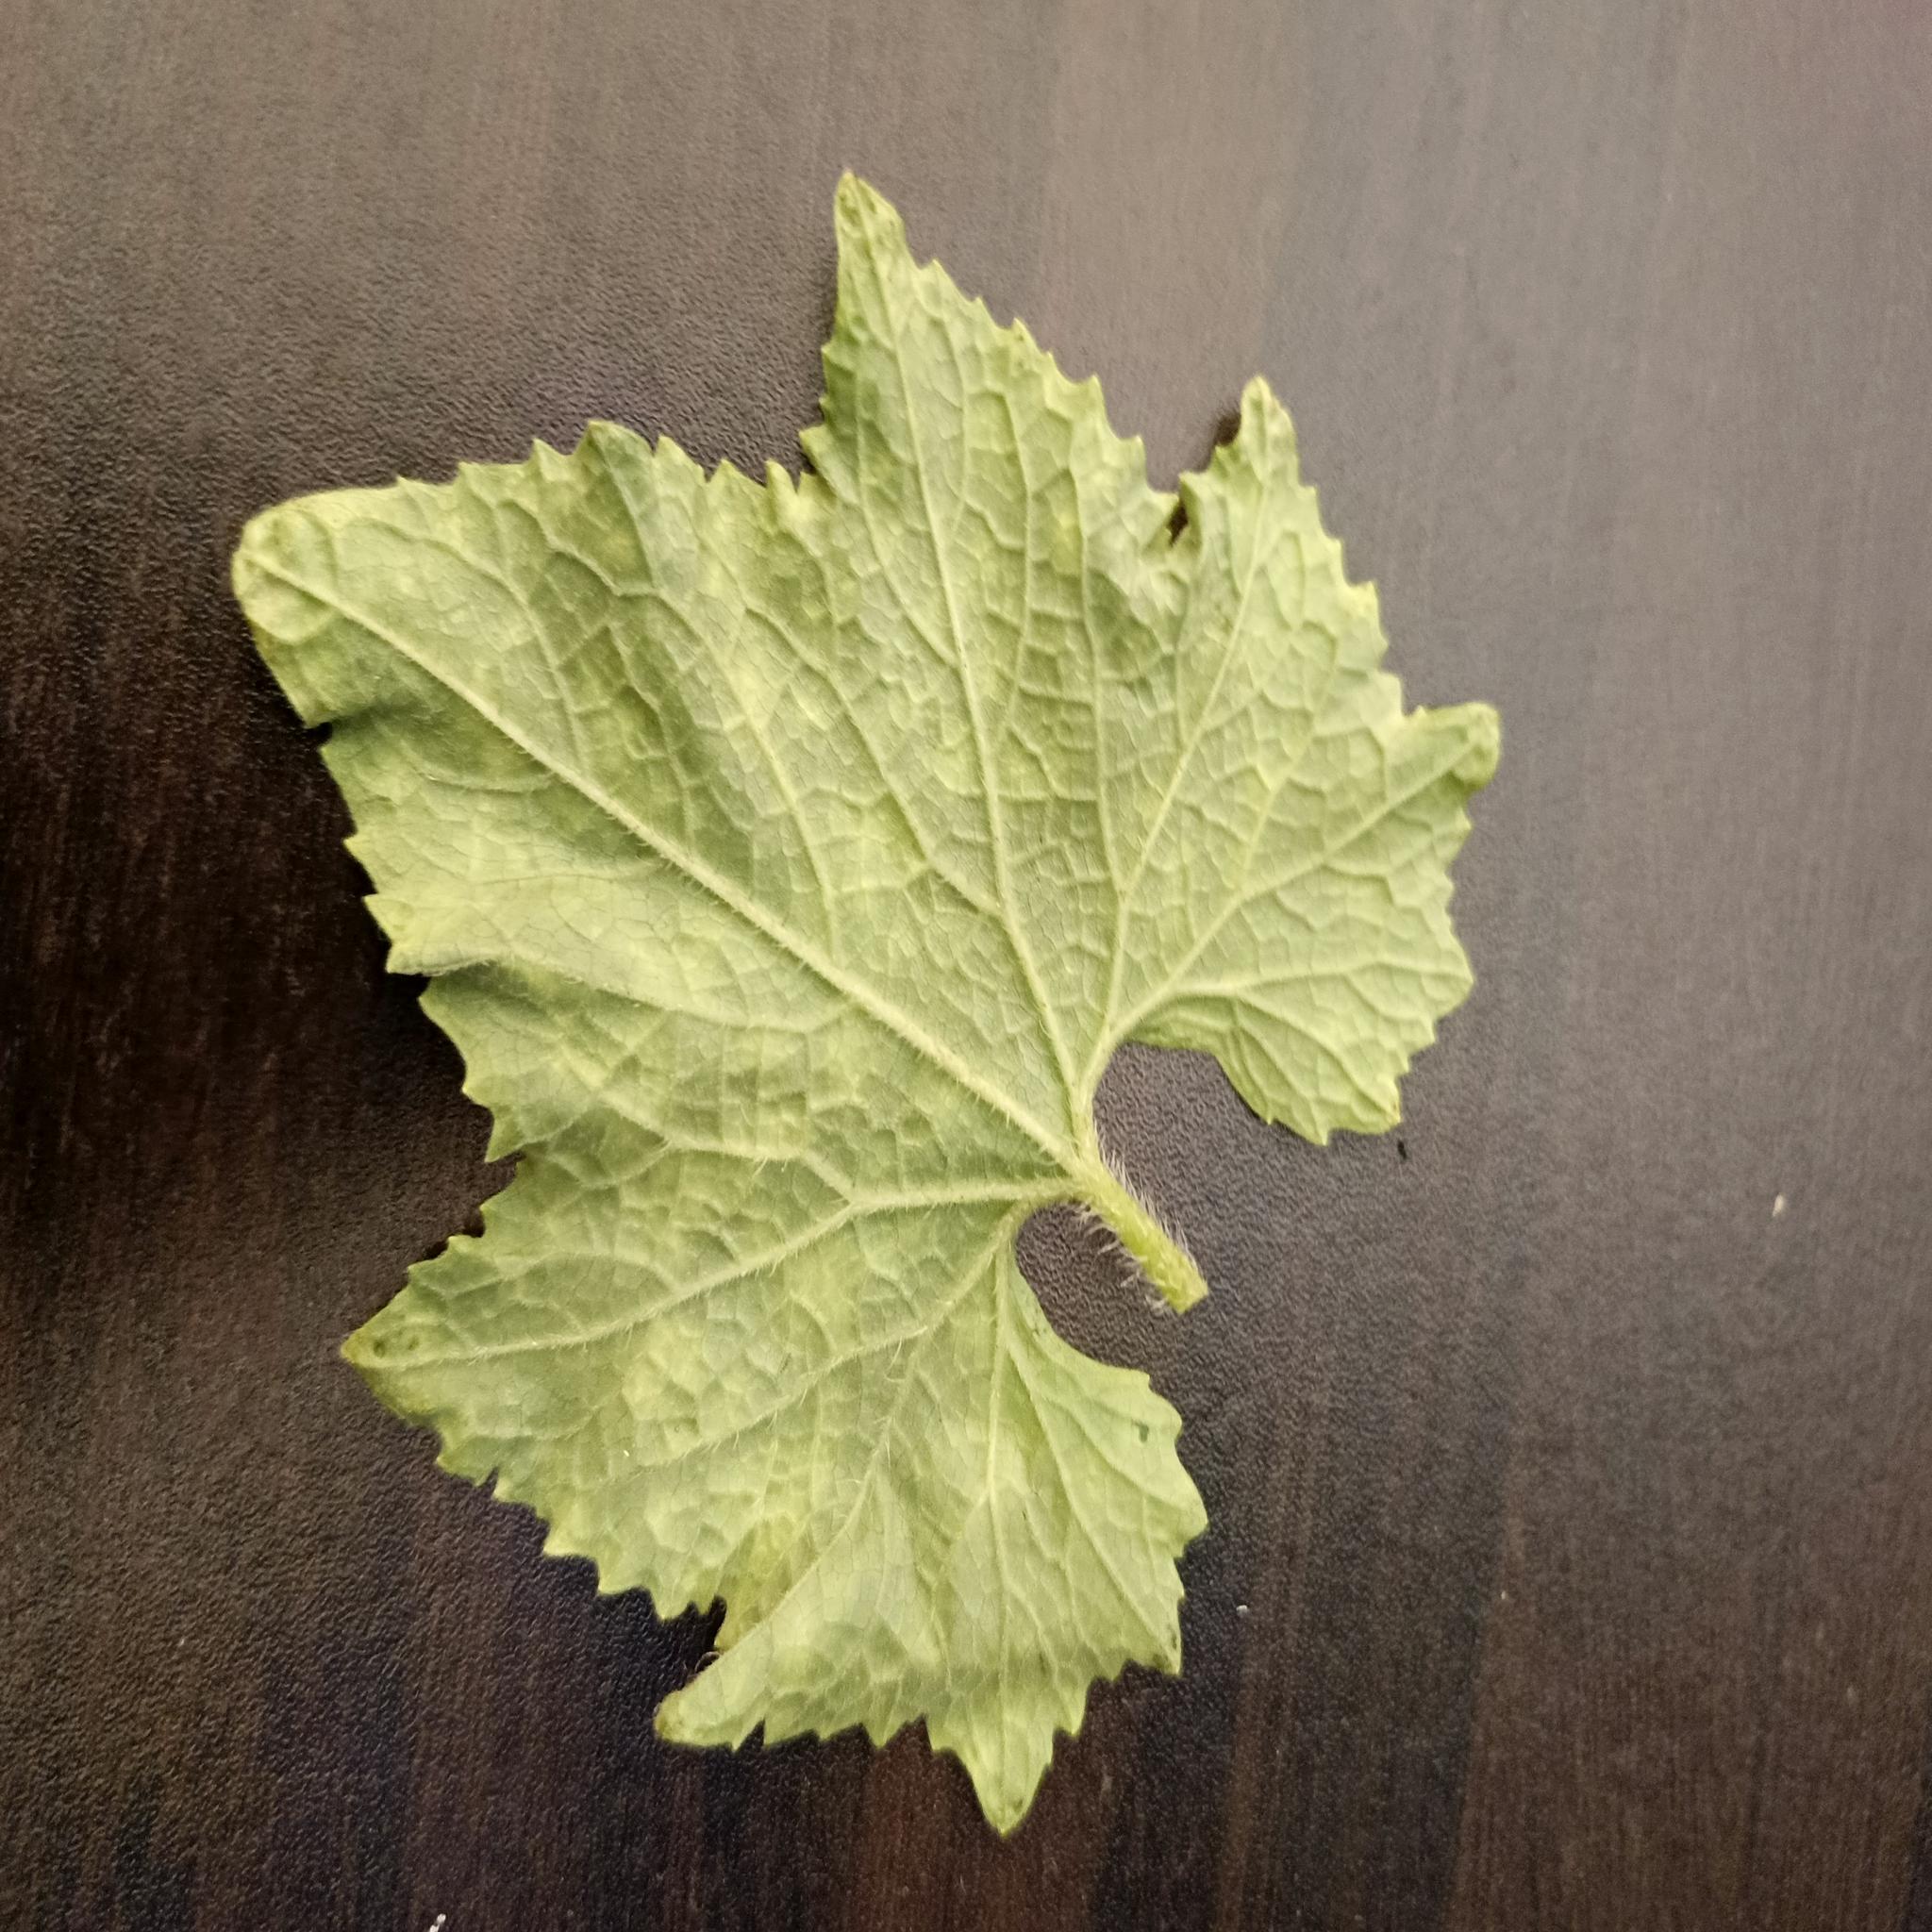
Label: Healthy